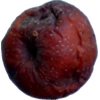
Label: apples